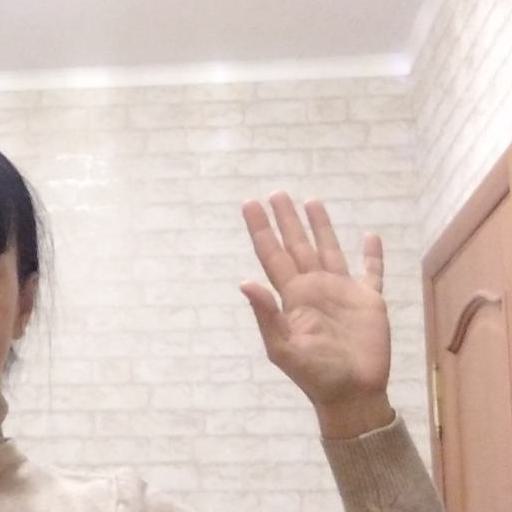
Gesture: palm